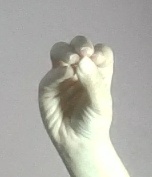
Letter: ha